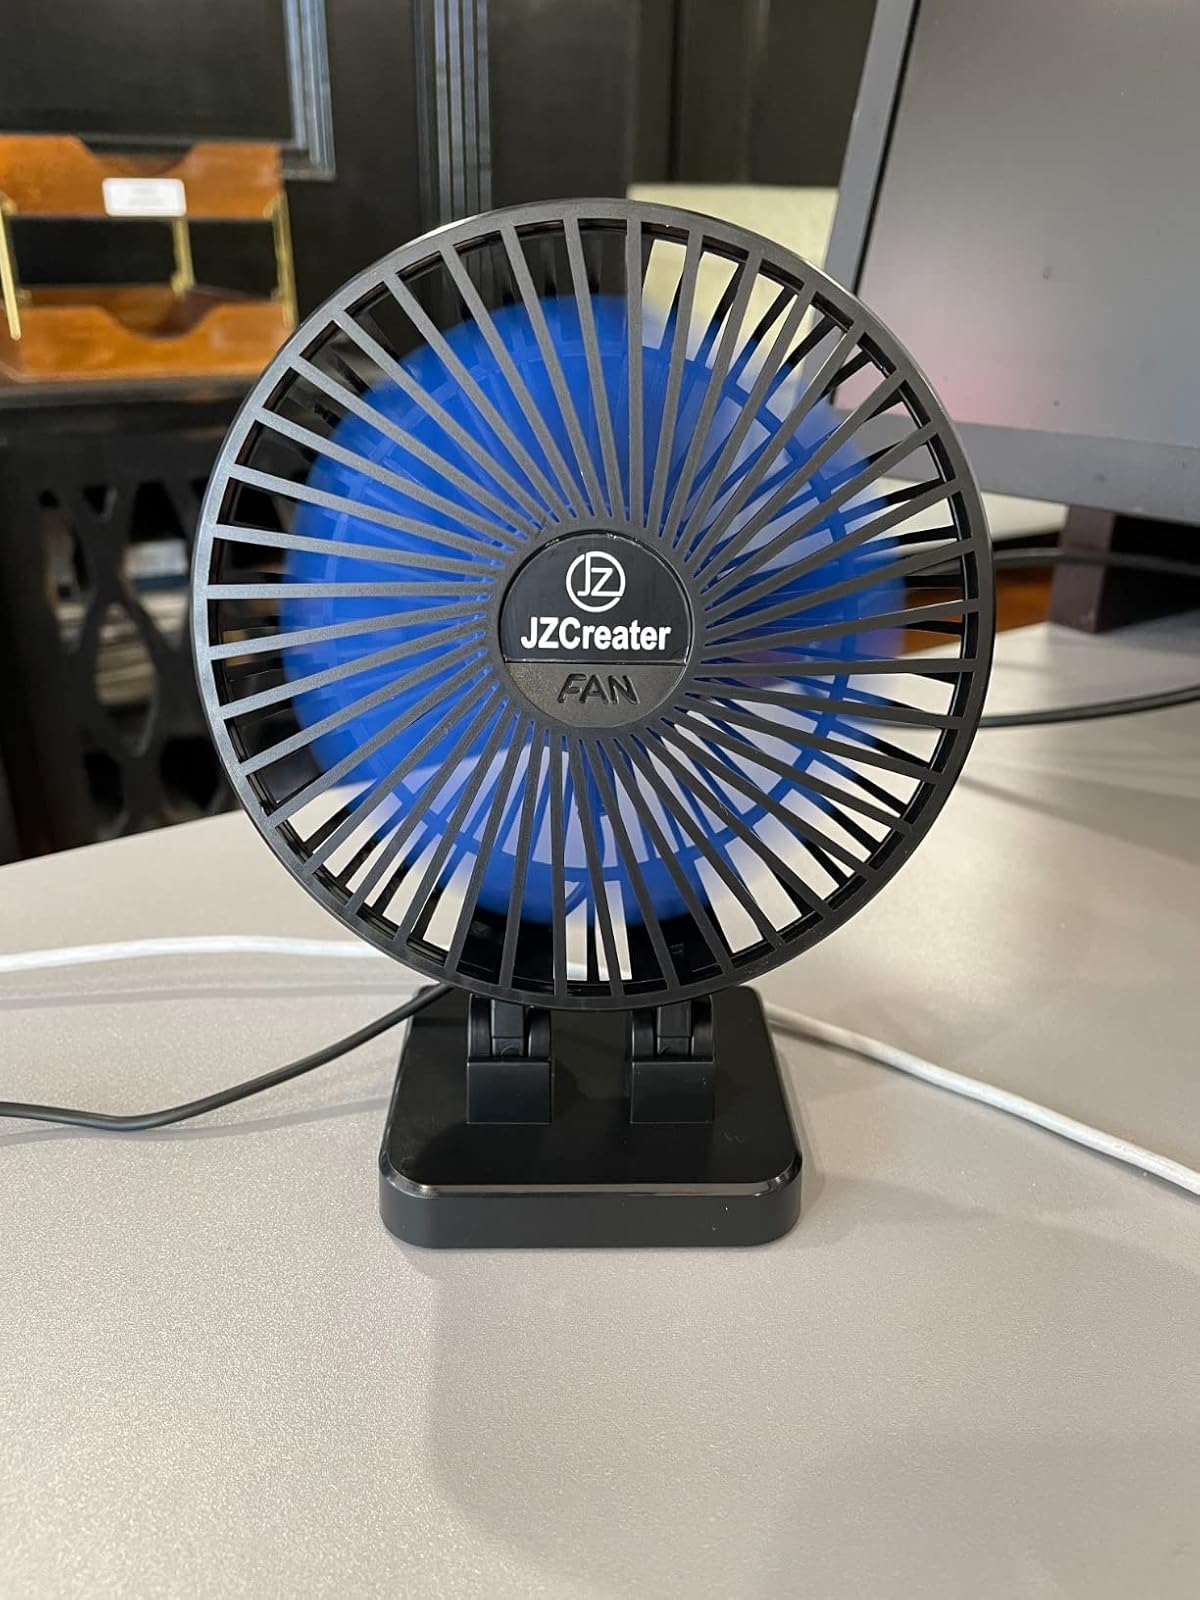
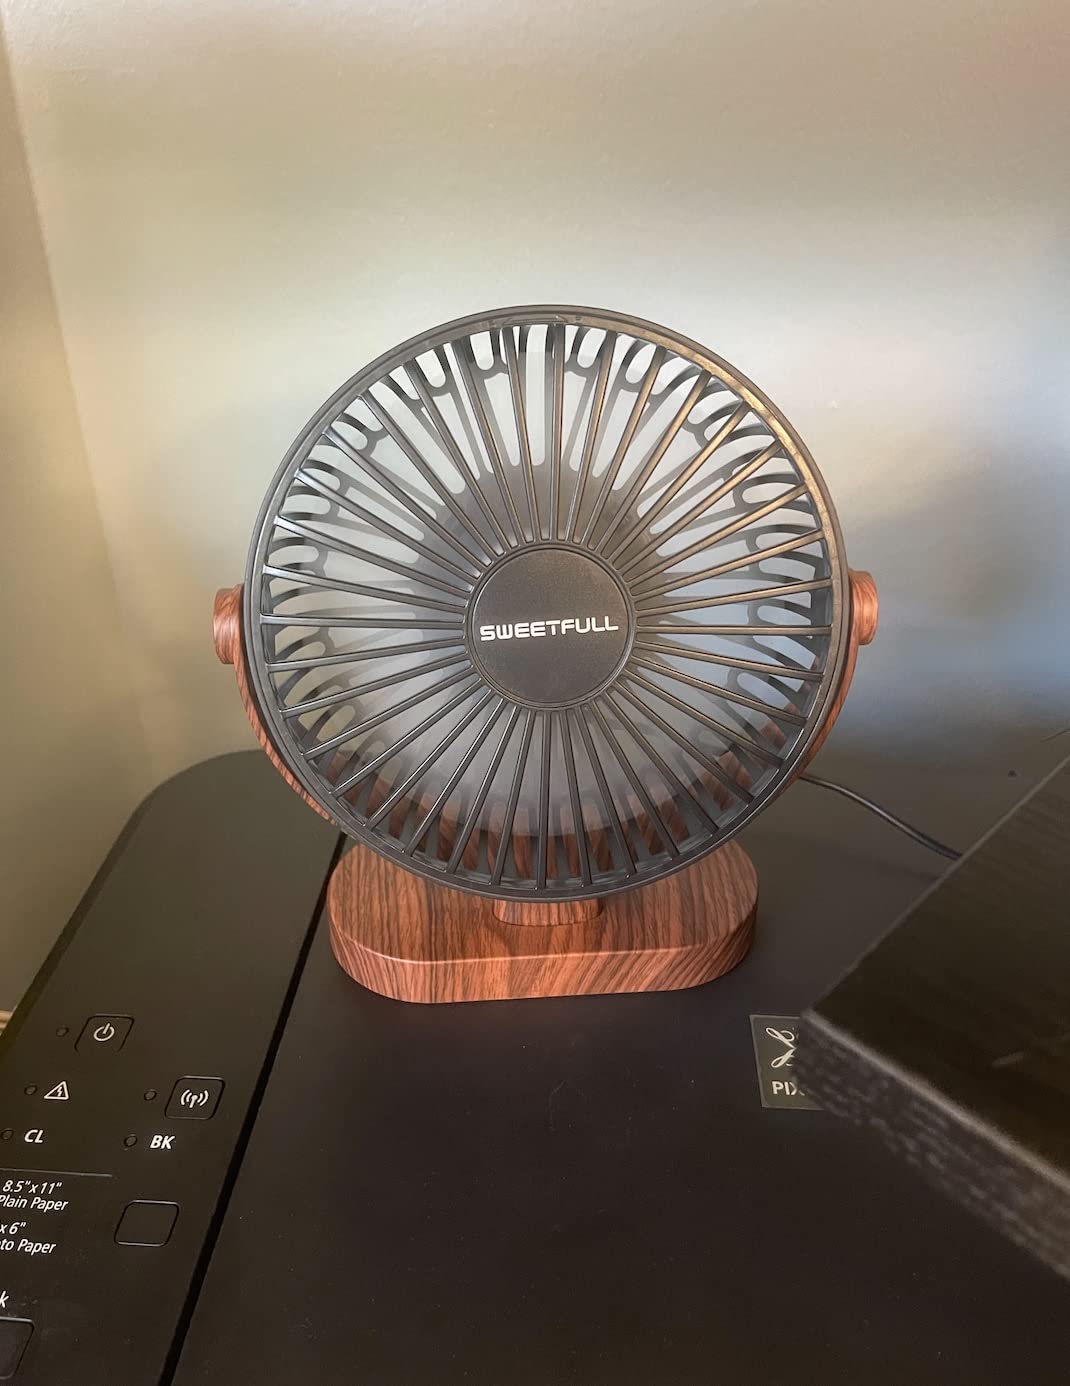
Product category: fan
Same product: no